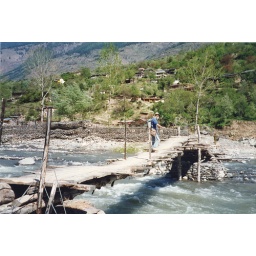
Seasonal bridge across the river - they usually get swept away in the monsoon rains